Julie Ngungwa

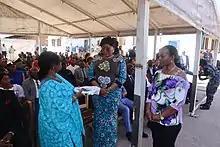
Closing ceremony of MONUSCO's operations in Tanganyika province on 21 June 2022

Governor Zoe Kabila of Tanganyika Province was voted out of office in 2021. Ngungwa was elected by the provincial assembly and she spoke to them of her ambition and her desire to be a mother to the children of the province. Ngungwa became the next governor in May 2022. She presented her program to the legislative assembly, pledging to make mitigating climate change her top priority and also saying she would focus on improving infrastructure, social services, and agriculture. Her deputy governor was Ferdinand Massamba Wa Massamba. The result of the election was challenged by the losing candidate, Élisée Kahozi, who had received no votes but he alleged that there was fraud. The court of appeal rejected Kahozi's claims on 20 May and Ngungwa and her deputy governor's positions were confirmed.